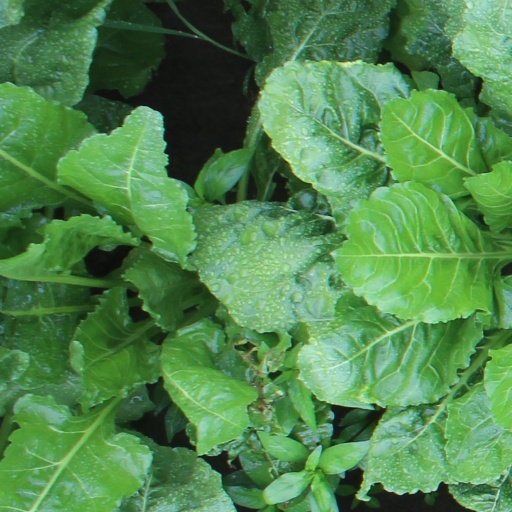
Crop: sugar beet